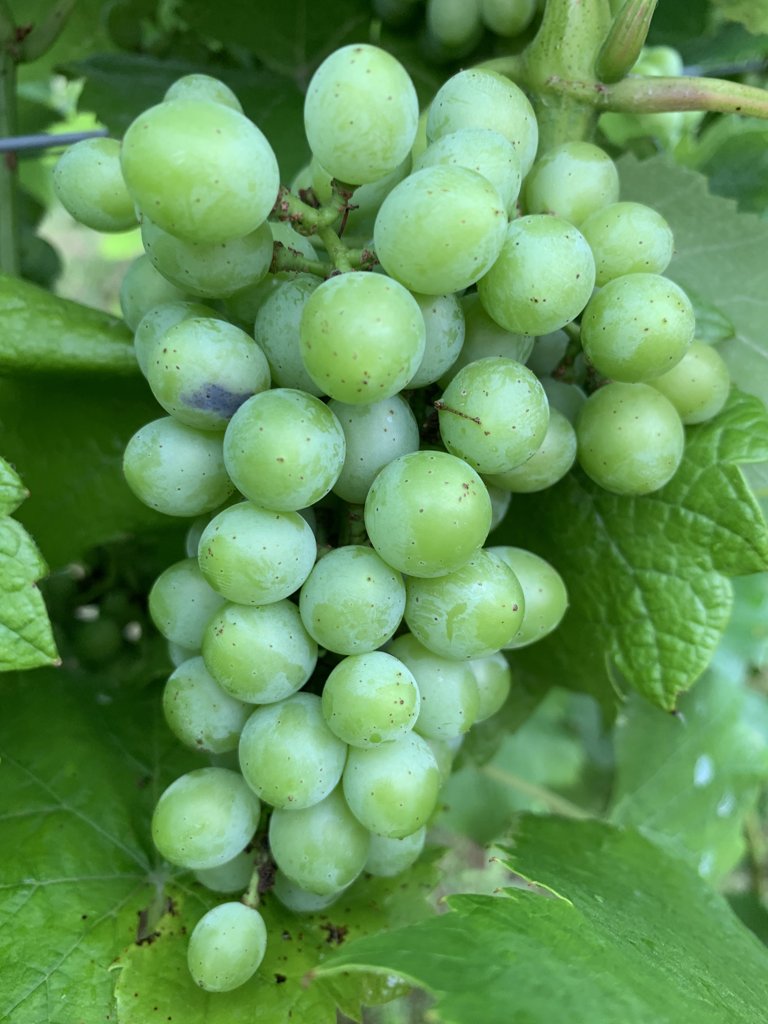
Berries visible: 52
Grape clusters: 1